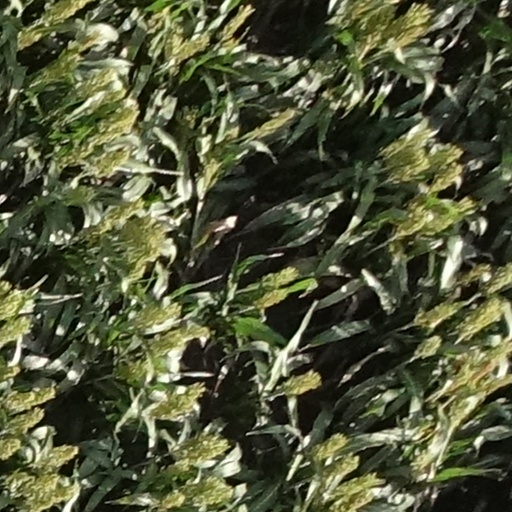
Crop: sorghum